Paramount Pictures

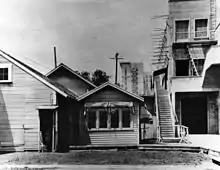
Lasky's original studio (a.k.a. "The Barn") as it appeared in the mid-1920s. The Taft building, built in 1923, is visible in the background.

Because Zukor believed in stars, he signed and developed many of the leading early stars, including Mary Pickford, Marguerite Clark, Pauline Frederick, Douglas Fairbanks, Gloria Swanson, Rudolph Valentino, and Wallace Reid. With so many important players, Paramount was able to introduce "block booking", which meant that an exhibitor who wanted a particular star's films had to buy a year's worth of other Paramount productions. It was this system that gave Paramount a leading position in the 1920s and 1930s, but which led the government to pursue it on antitrust grounds for more than twenty years.